Panarkadikos F.C.

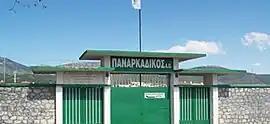
Panarkadikos stadium entrance

Panarkadikos Football Club ( and meaning "Pan-Arcadian" i.e. "of all Arcadia") is a Greek football club based in Tripoli, Arcadia, Greece.